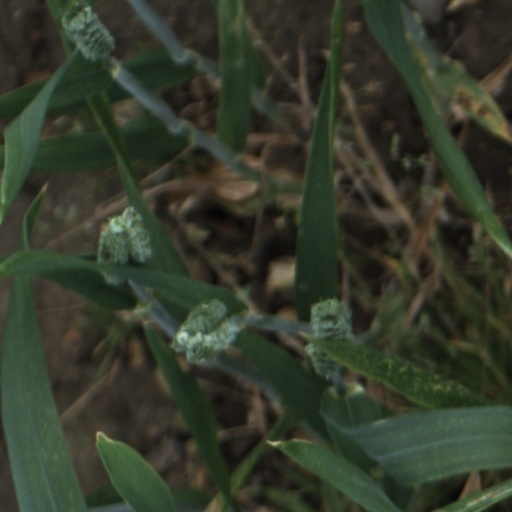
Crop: wheat